Yodo-dono

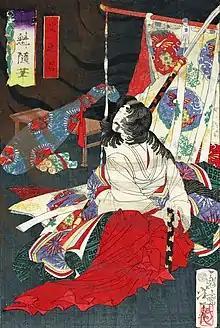
" "Yodo no Kimi" " woodblock print by Tsukioka Yoshitoshi.

After Hideyoshi's death in 1598, Hideyori became his successor, with Yodo-dono becoming the mother of paramount. Still a child, Hideyori could not manage the retainer, and the conflict between the front generals and the administrative staff escalated. Tokugawa Ieyasu stirred up the conflicts between the two parties by supporting the front generals.